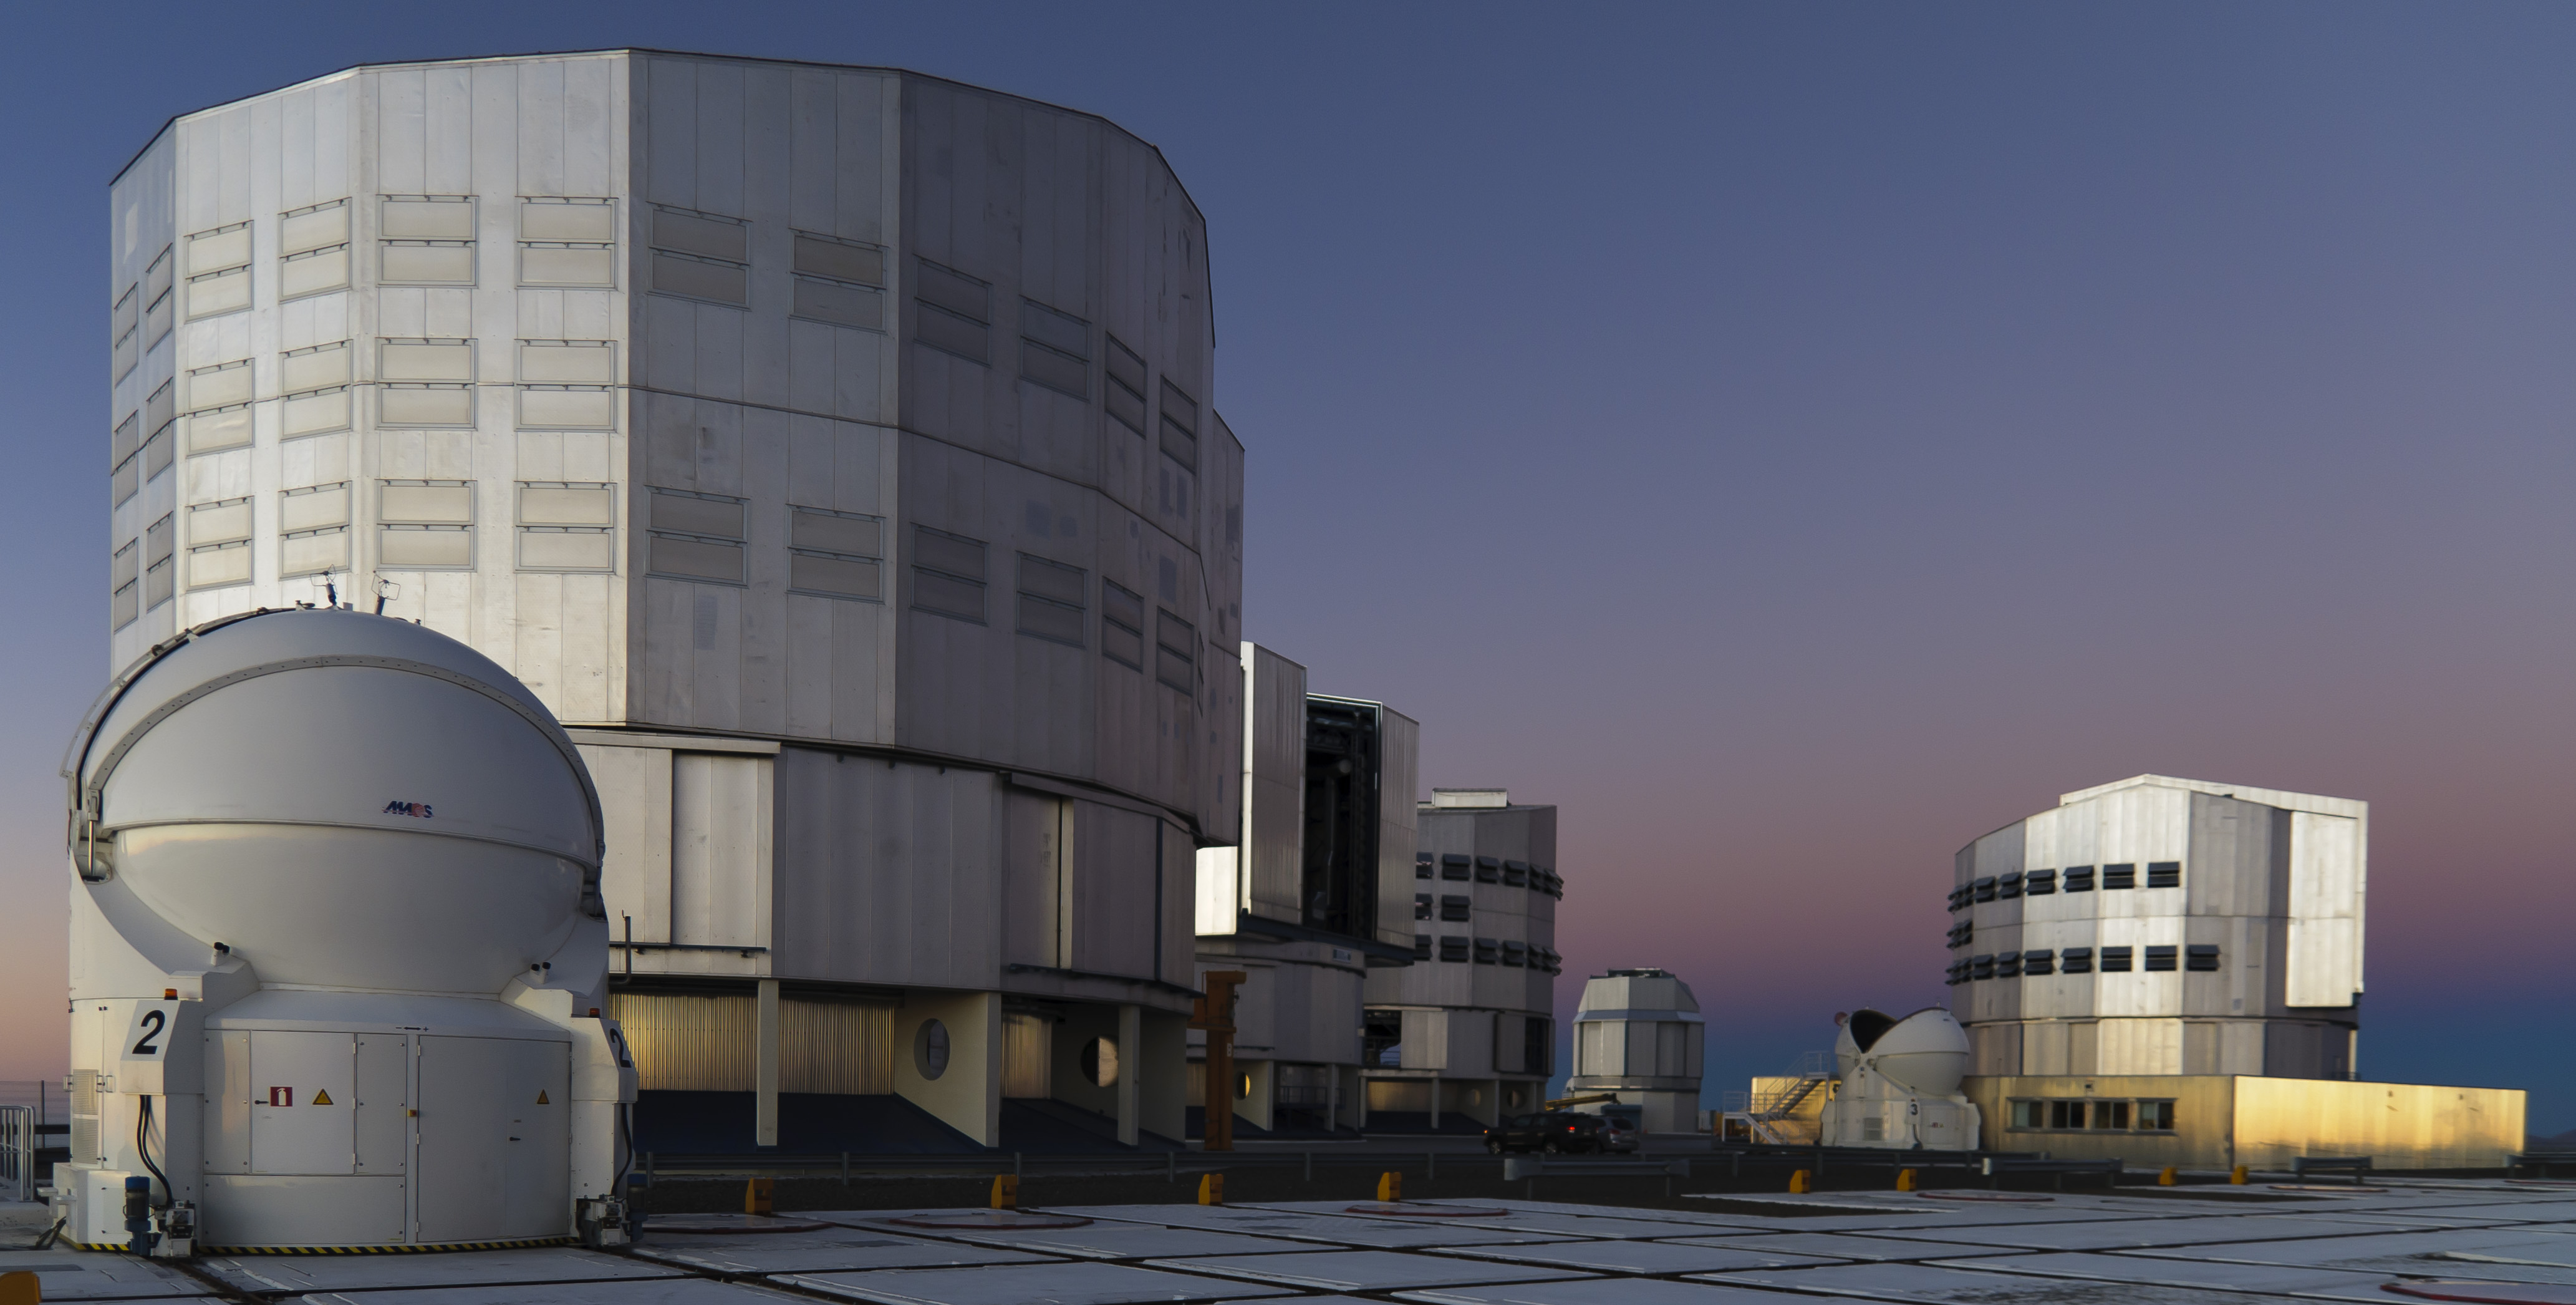
building, telescope, facade, factory, industry, nikon, observatory, energy, theatre, silo, headquarters, eso, d300, vlt, verylargetelescope, paranalchile, nuclear power plant, power station, outdoor structure, storage tank